Frankie J

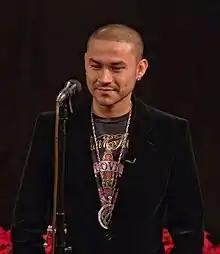

Francisco Javier Bautista Jr. (born December 7, 1975) better known by his stage name Frankie J, is an American singer and former member of the musical group Kumbia Kings.